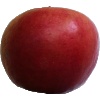
Label: Apple Crimson Snow 1